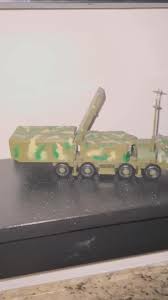
Label: 30N6E